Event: Nepal Earthquake
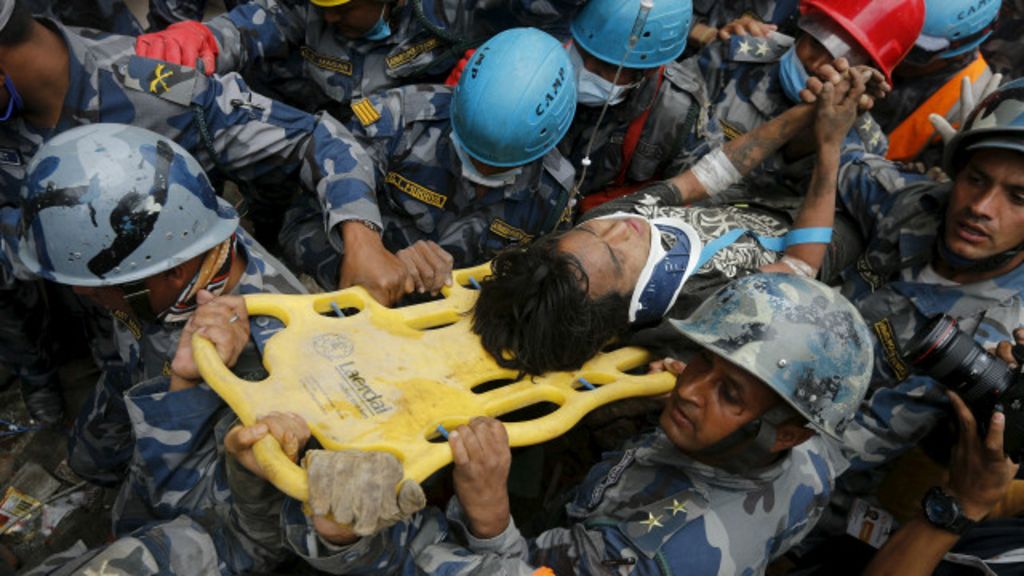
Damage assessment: no_damage